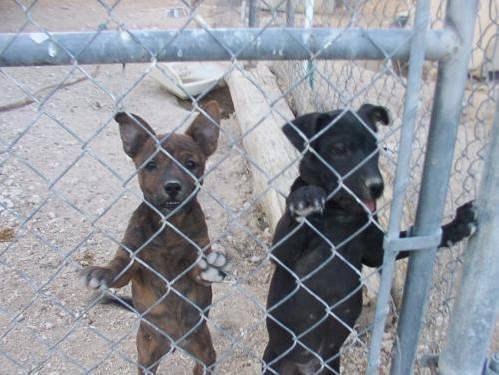
dog